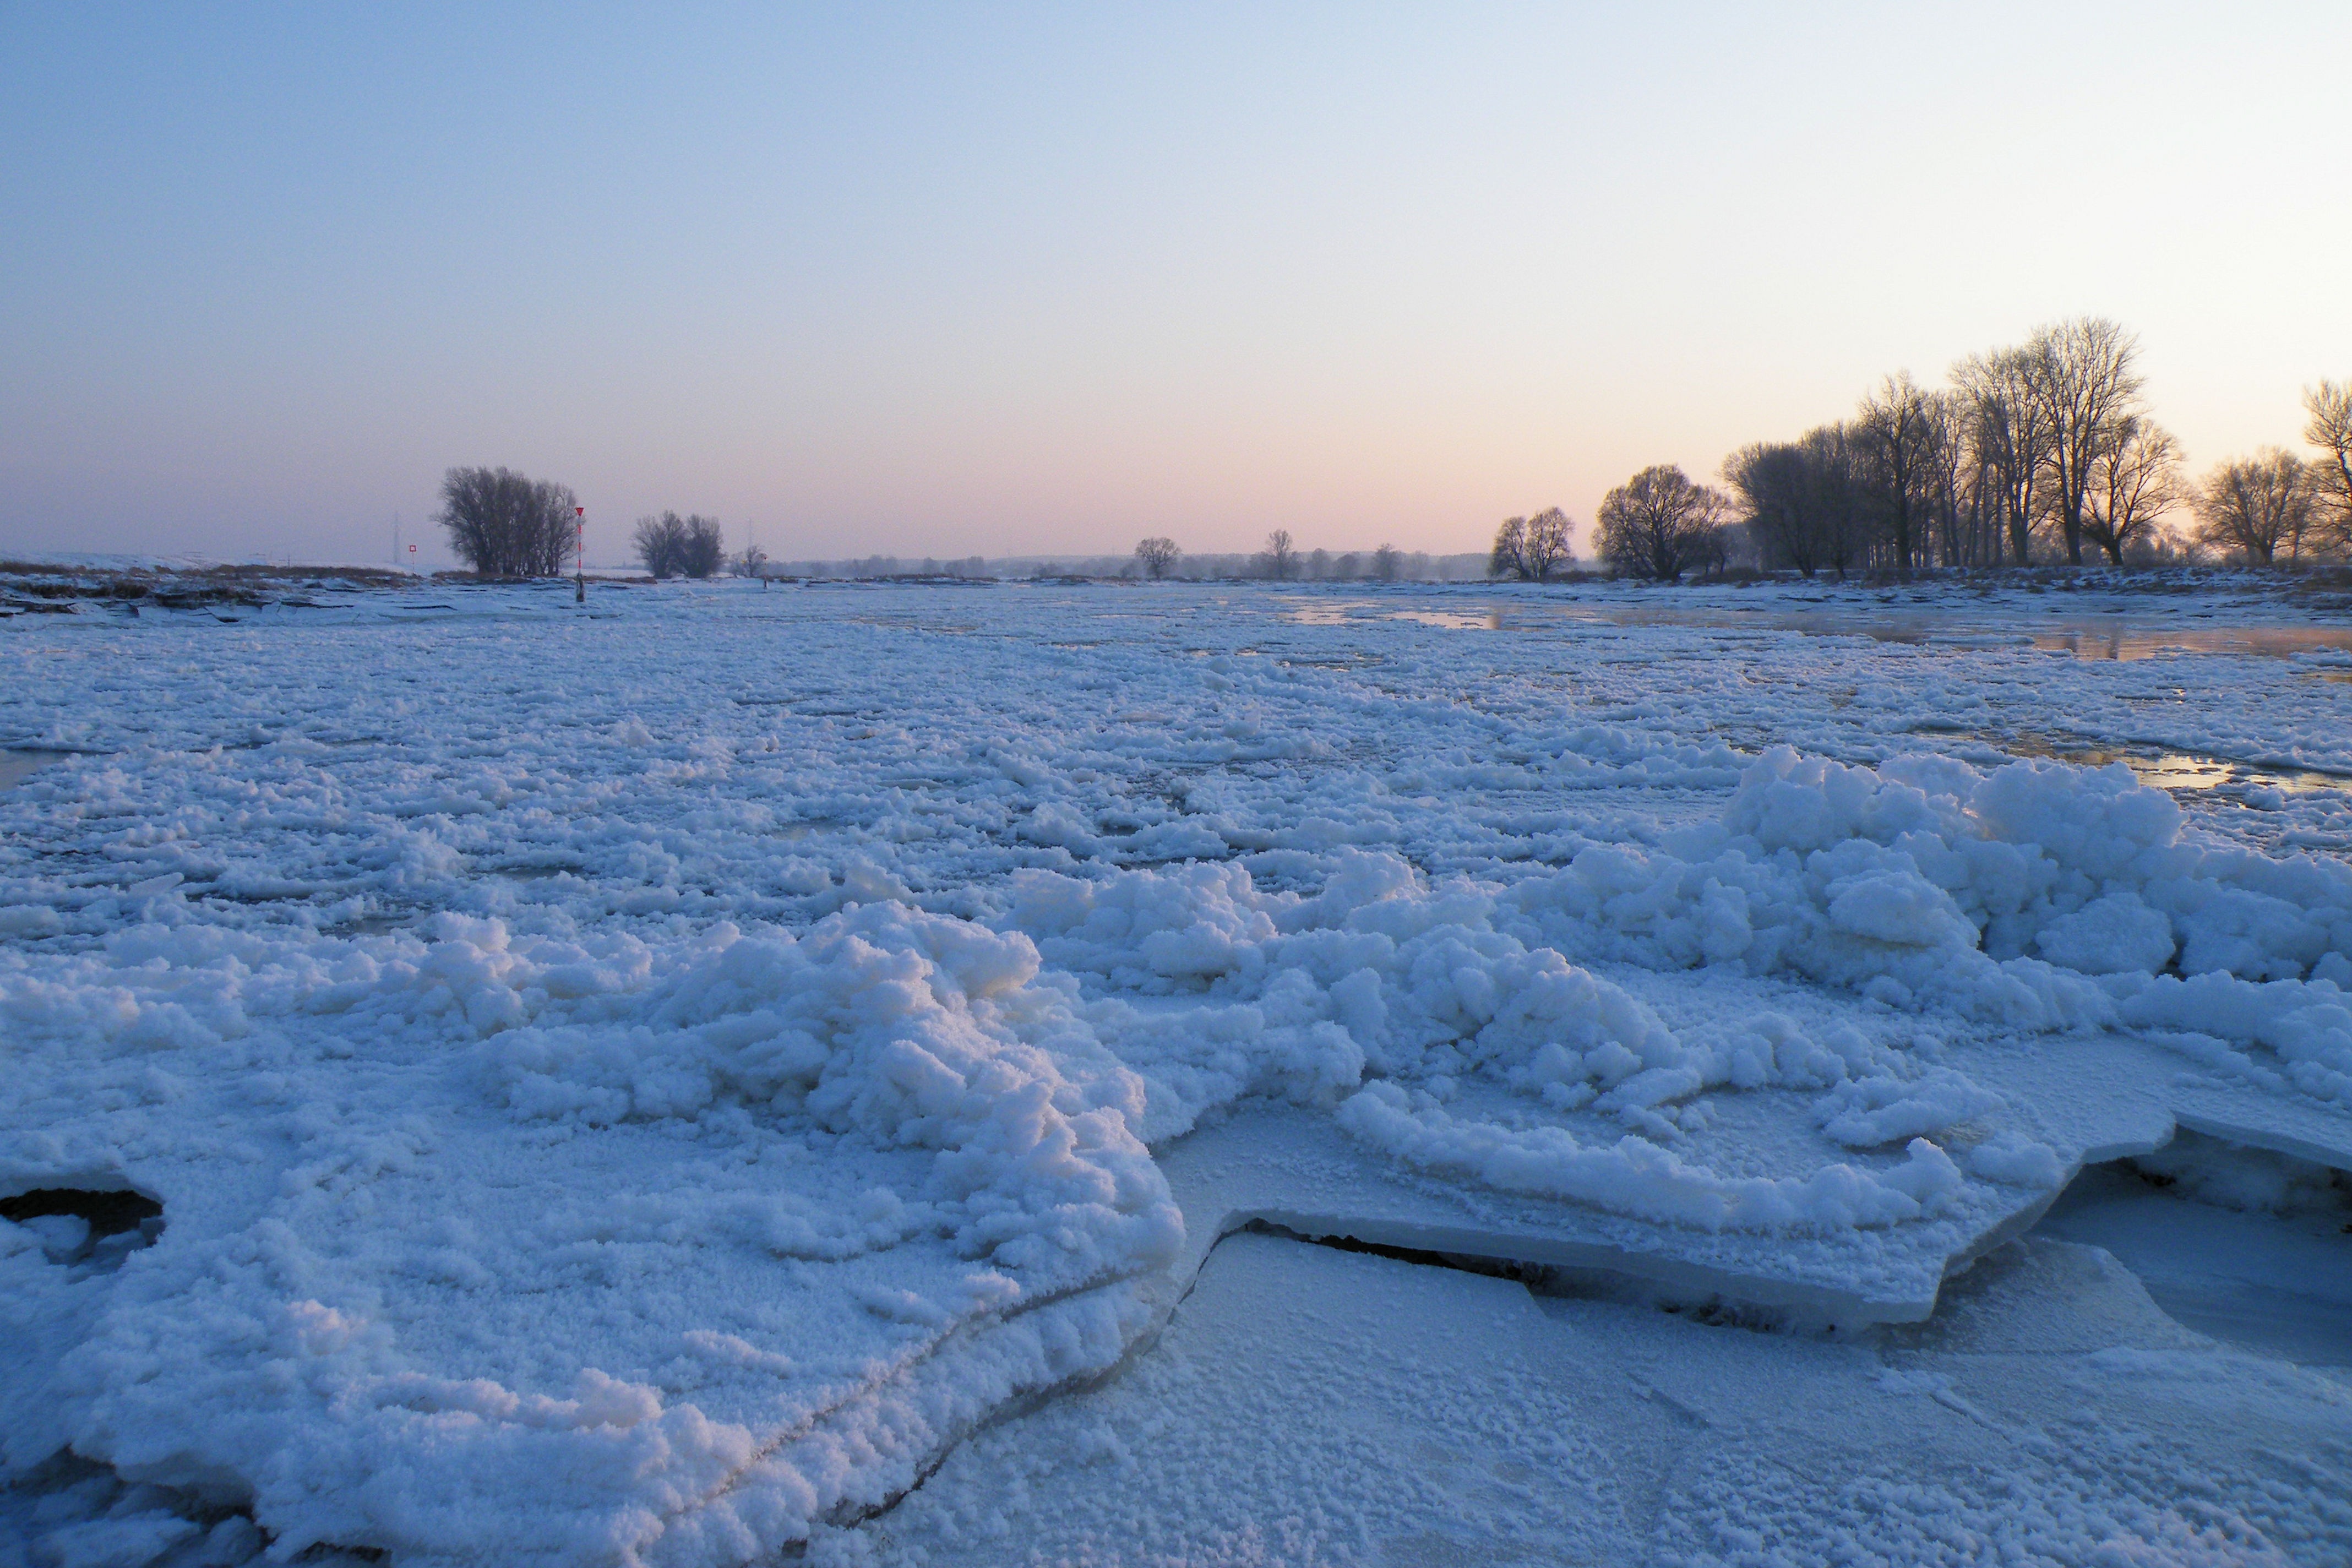
snow, cold, winter, morning, frost, river, ice, weather, snowy, frozen, arctic, season, wintry, winter magic, freezing, winter impressions, ice floes, arctic ocean